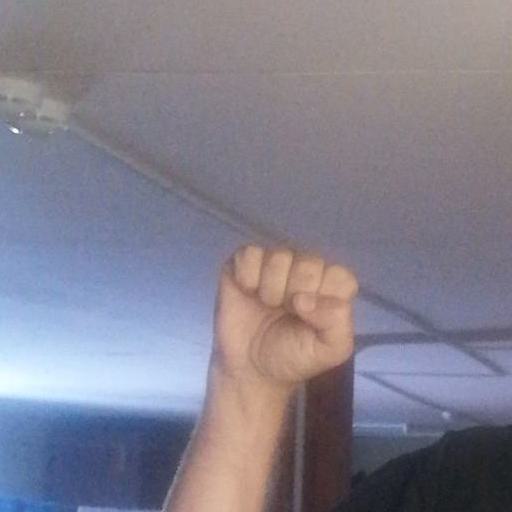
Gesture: fist